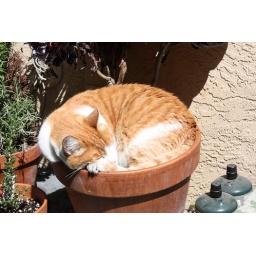
Phin in the flower pot